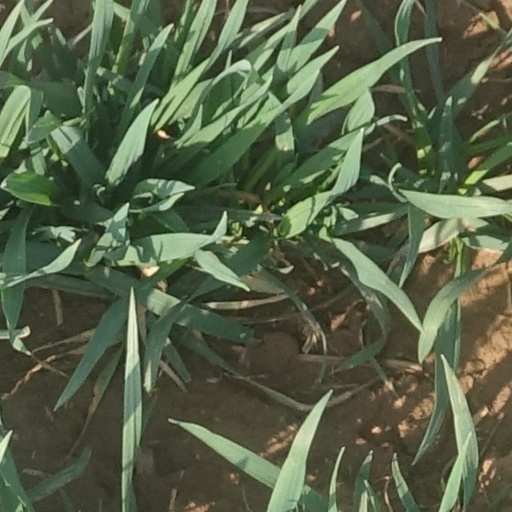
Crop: wheat